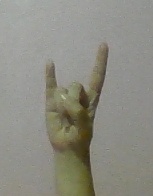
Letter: la